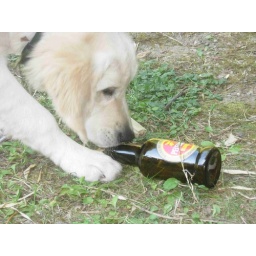
Alix is a female golden retriever and a service dog in training. Picture taken by her foster family.